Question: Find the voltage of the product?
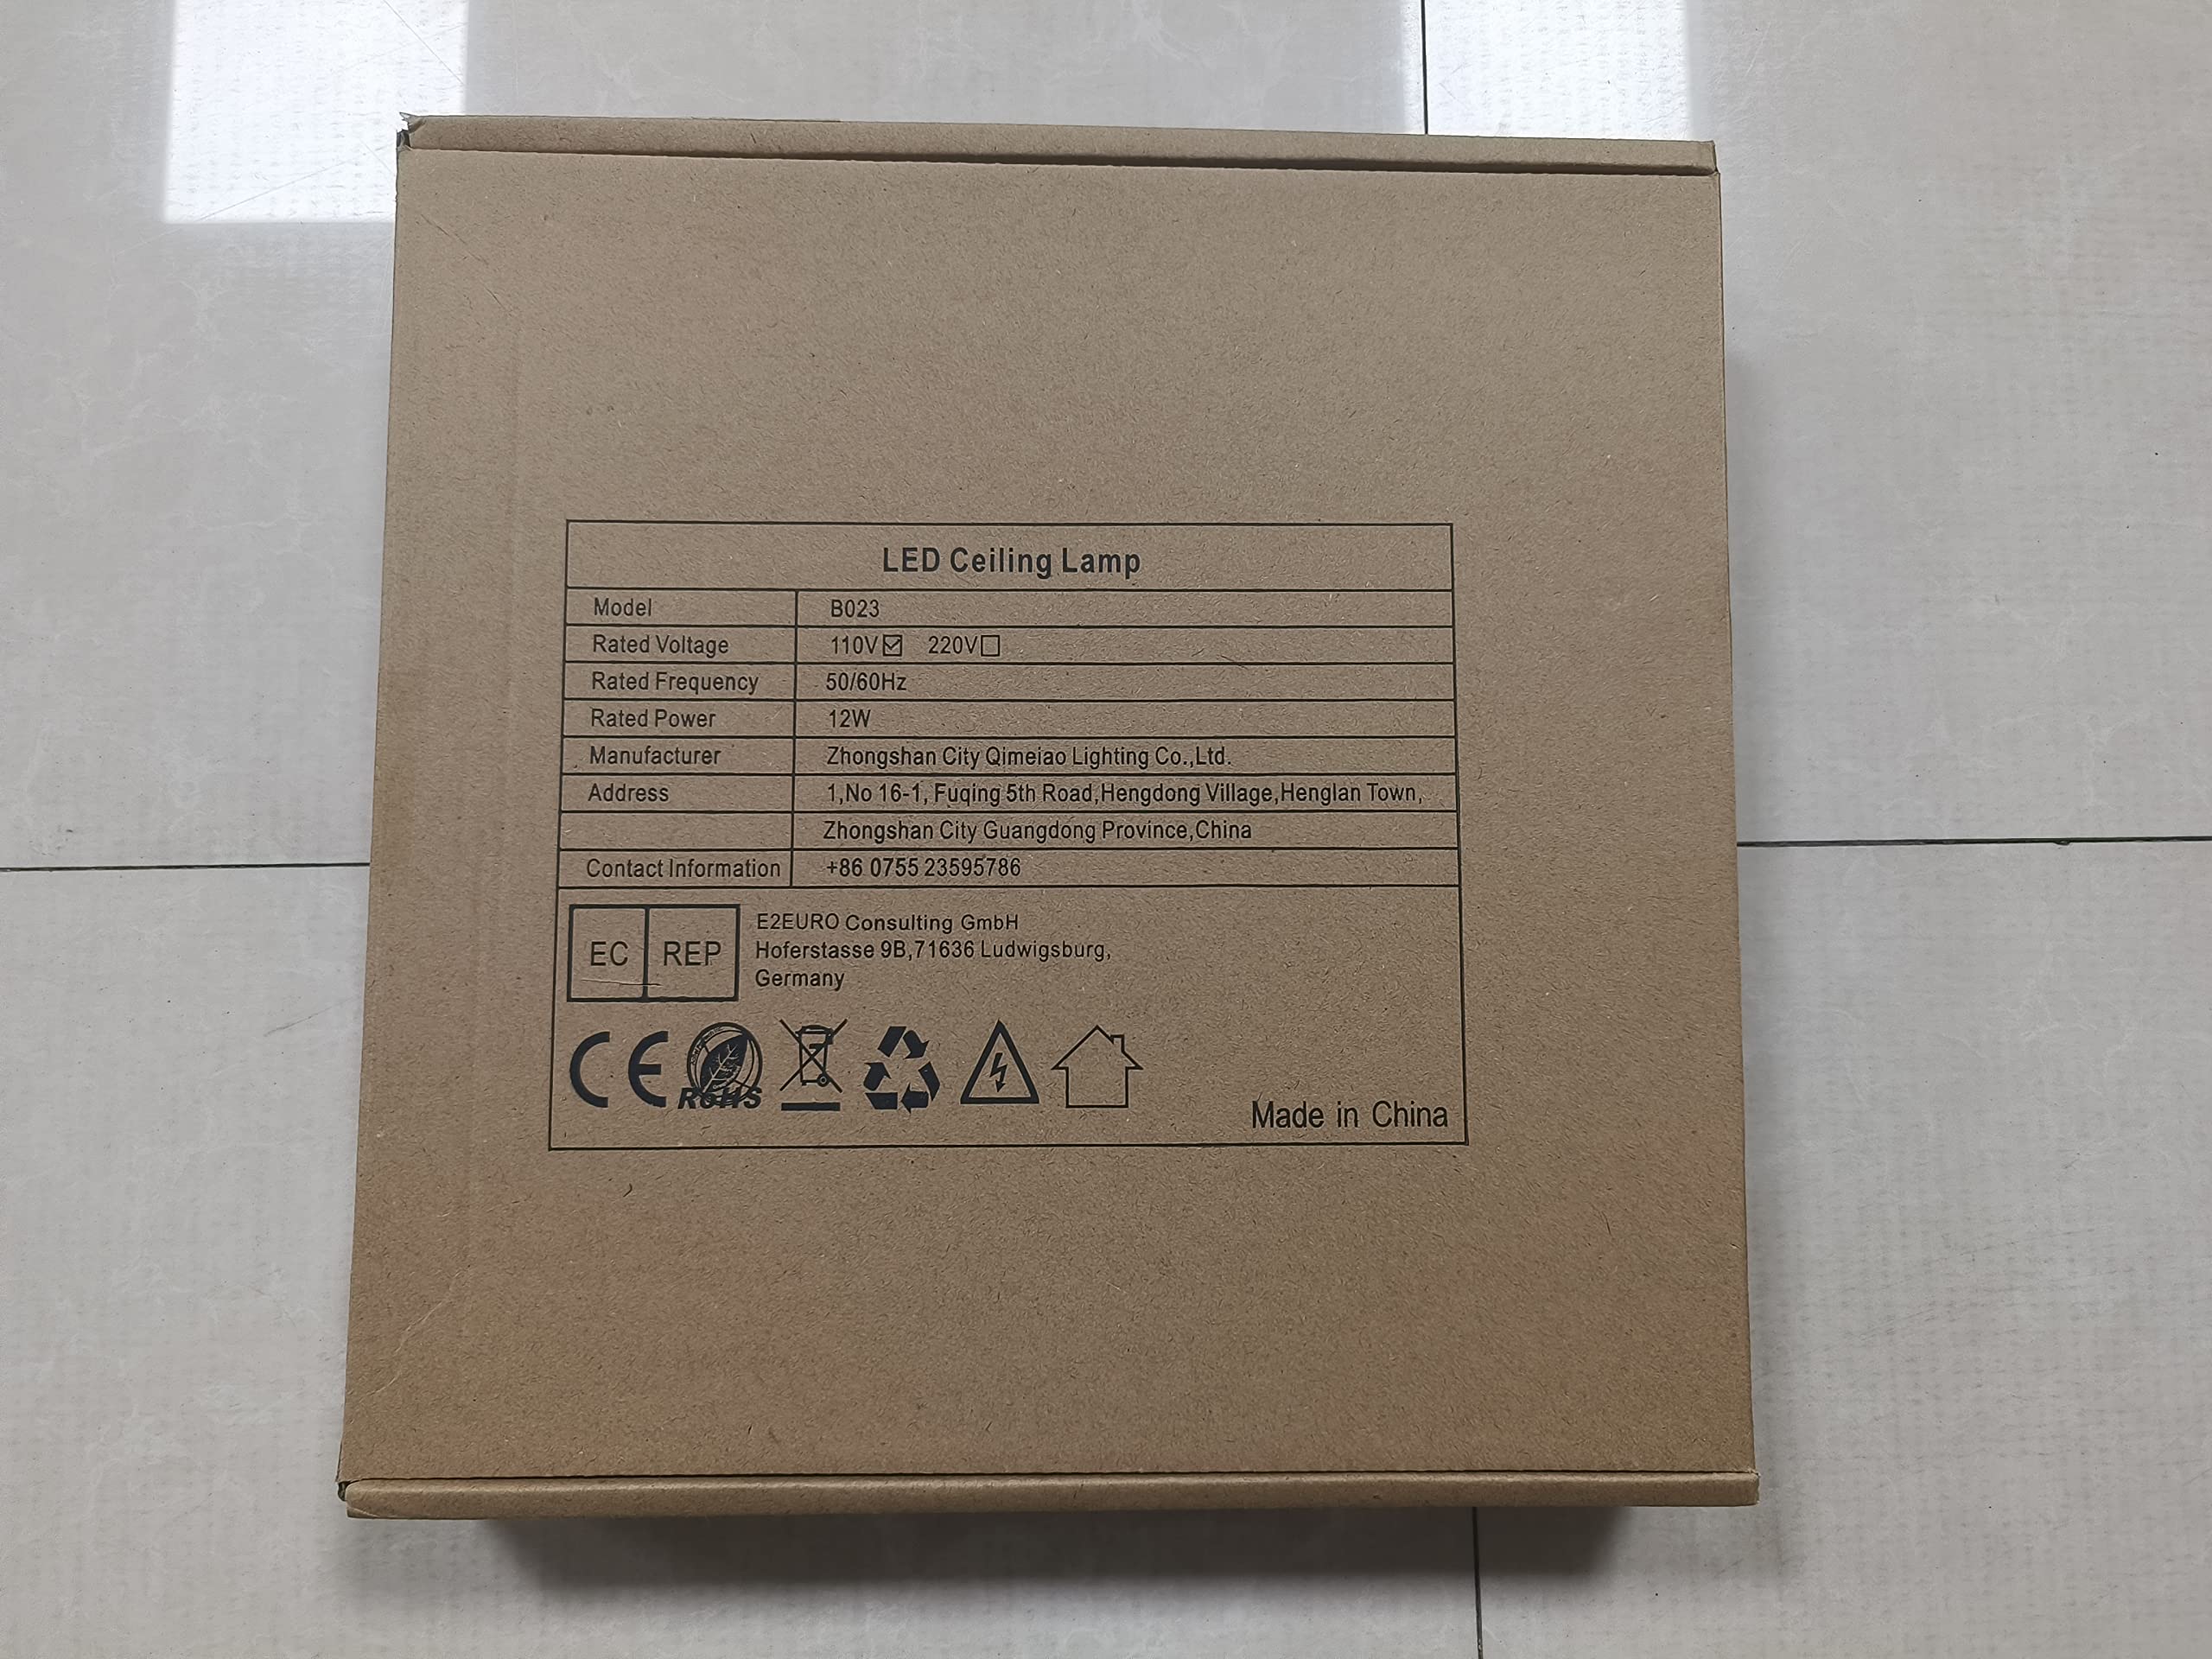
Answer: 220.0 volt